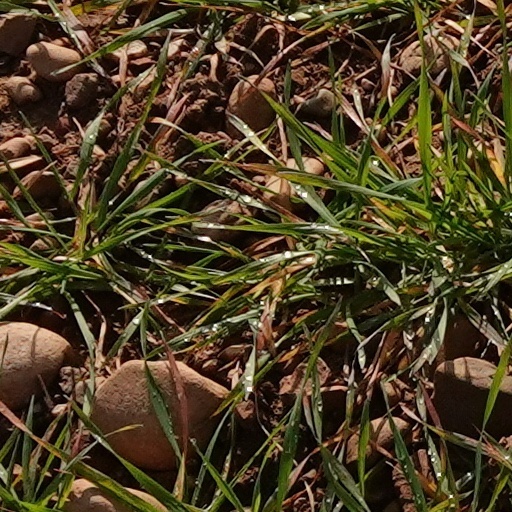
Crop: wheat